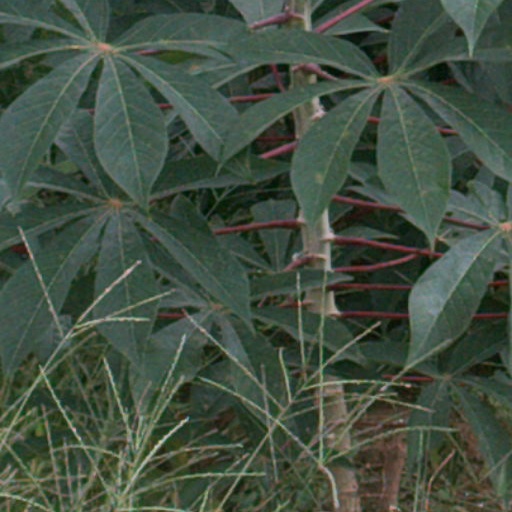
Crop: cassava